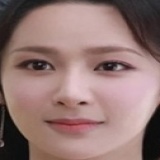
diễn viên Đường Nghệ Hân